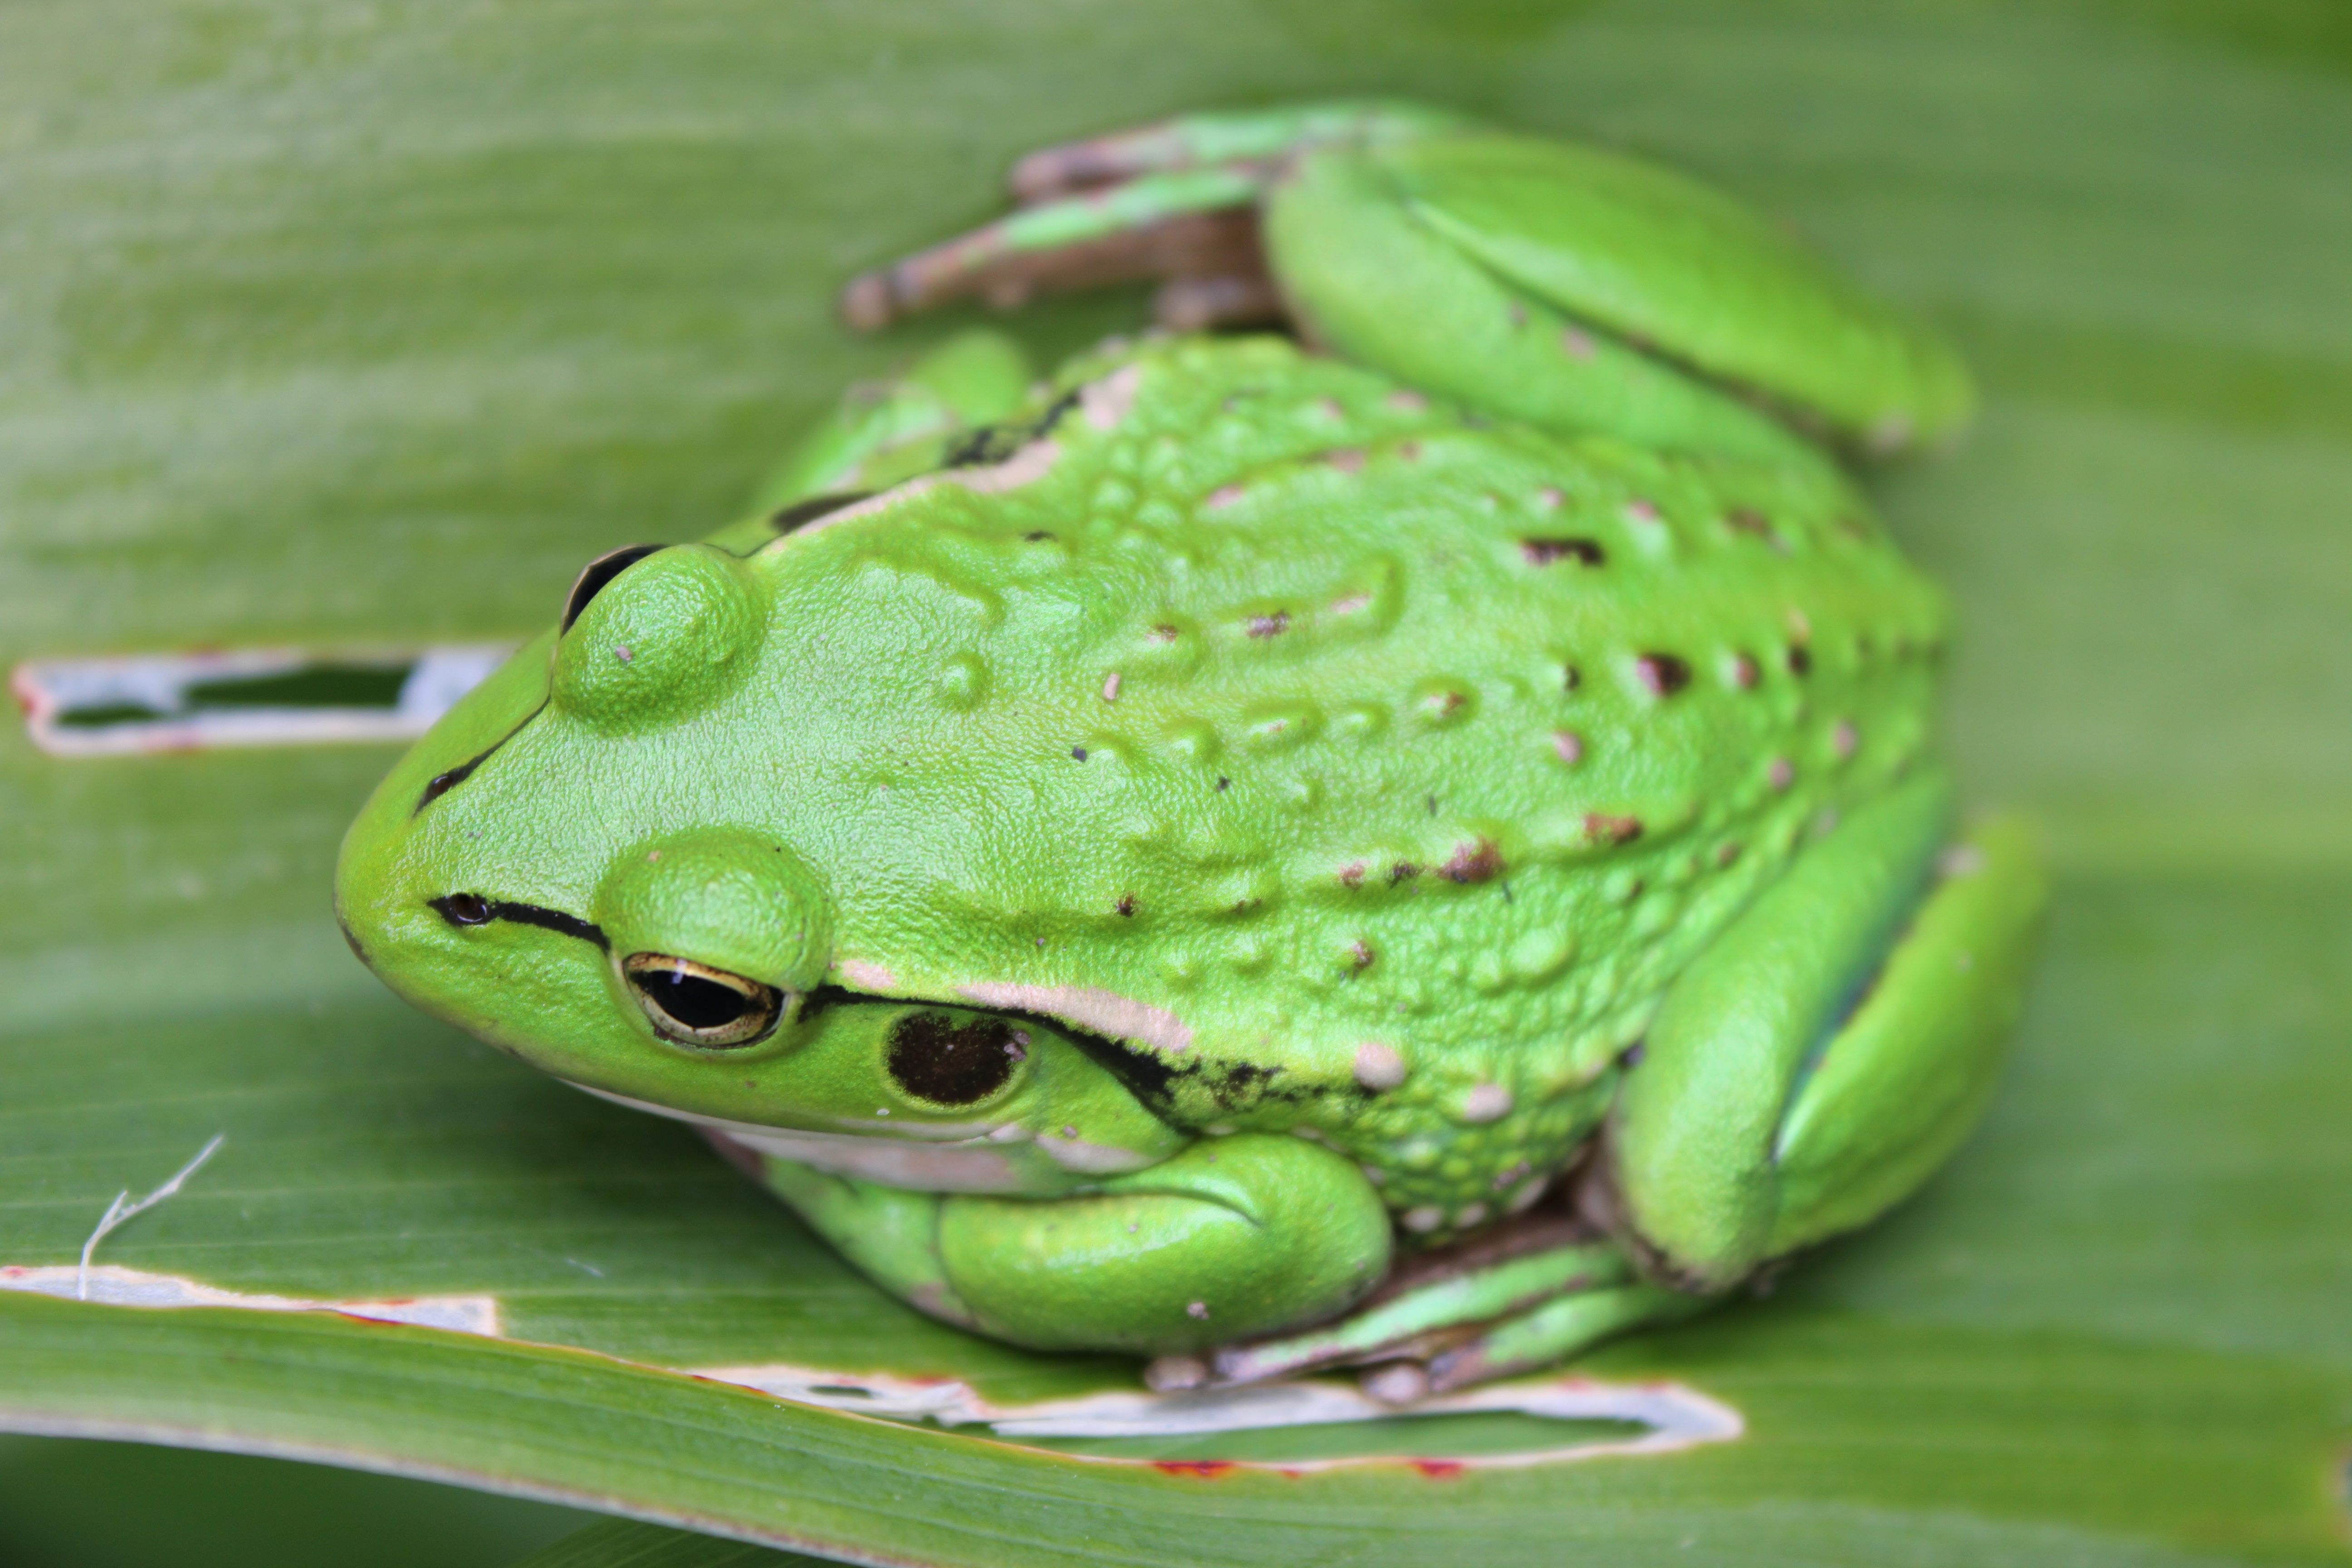
green, biology, frog, amphibian, fauna, tree frog, vertebrate, macro photography, green frog, bullfrog, ranidae, small green frog